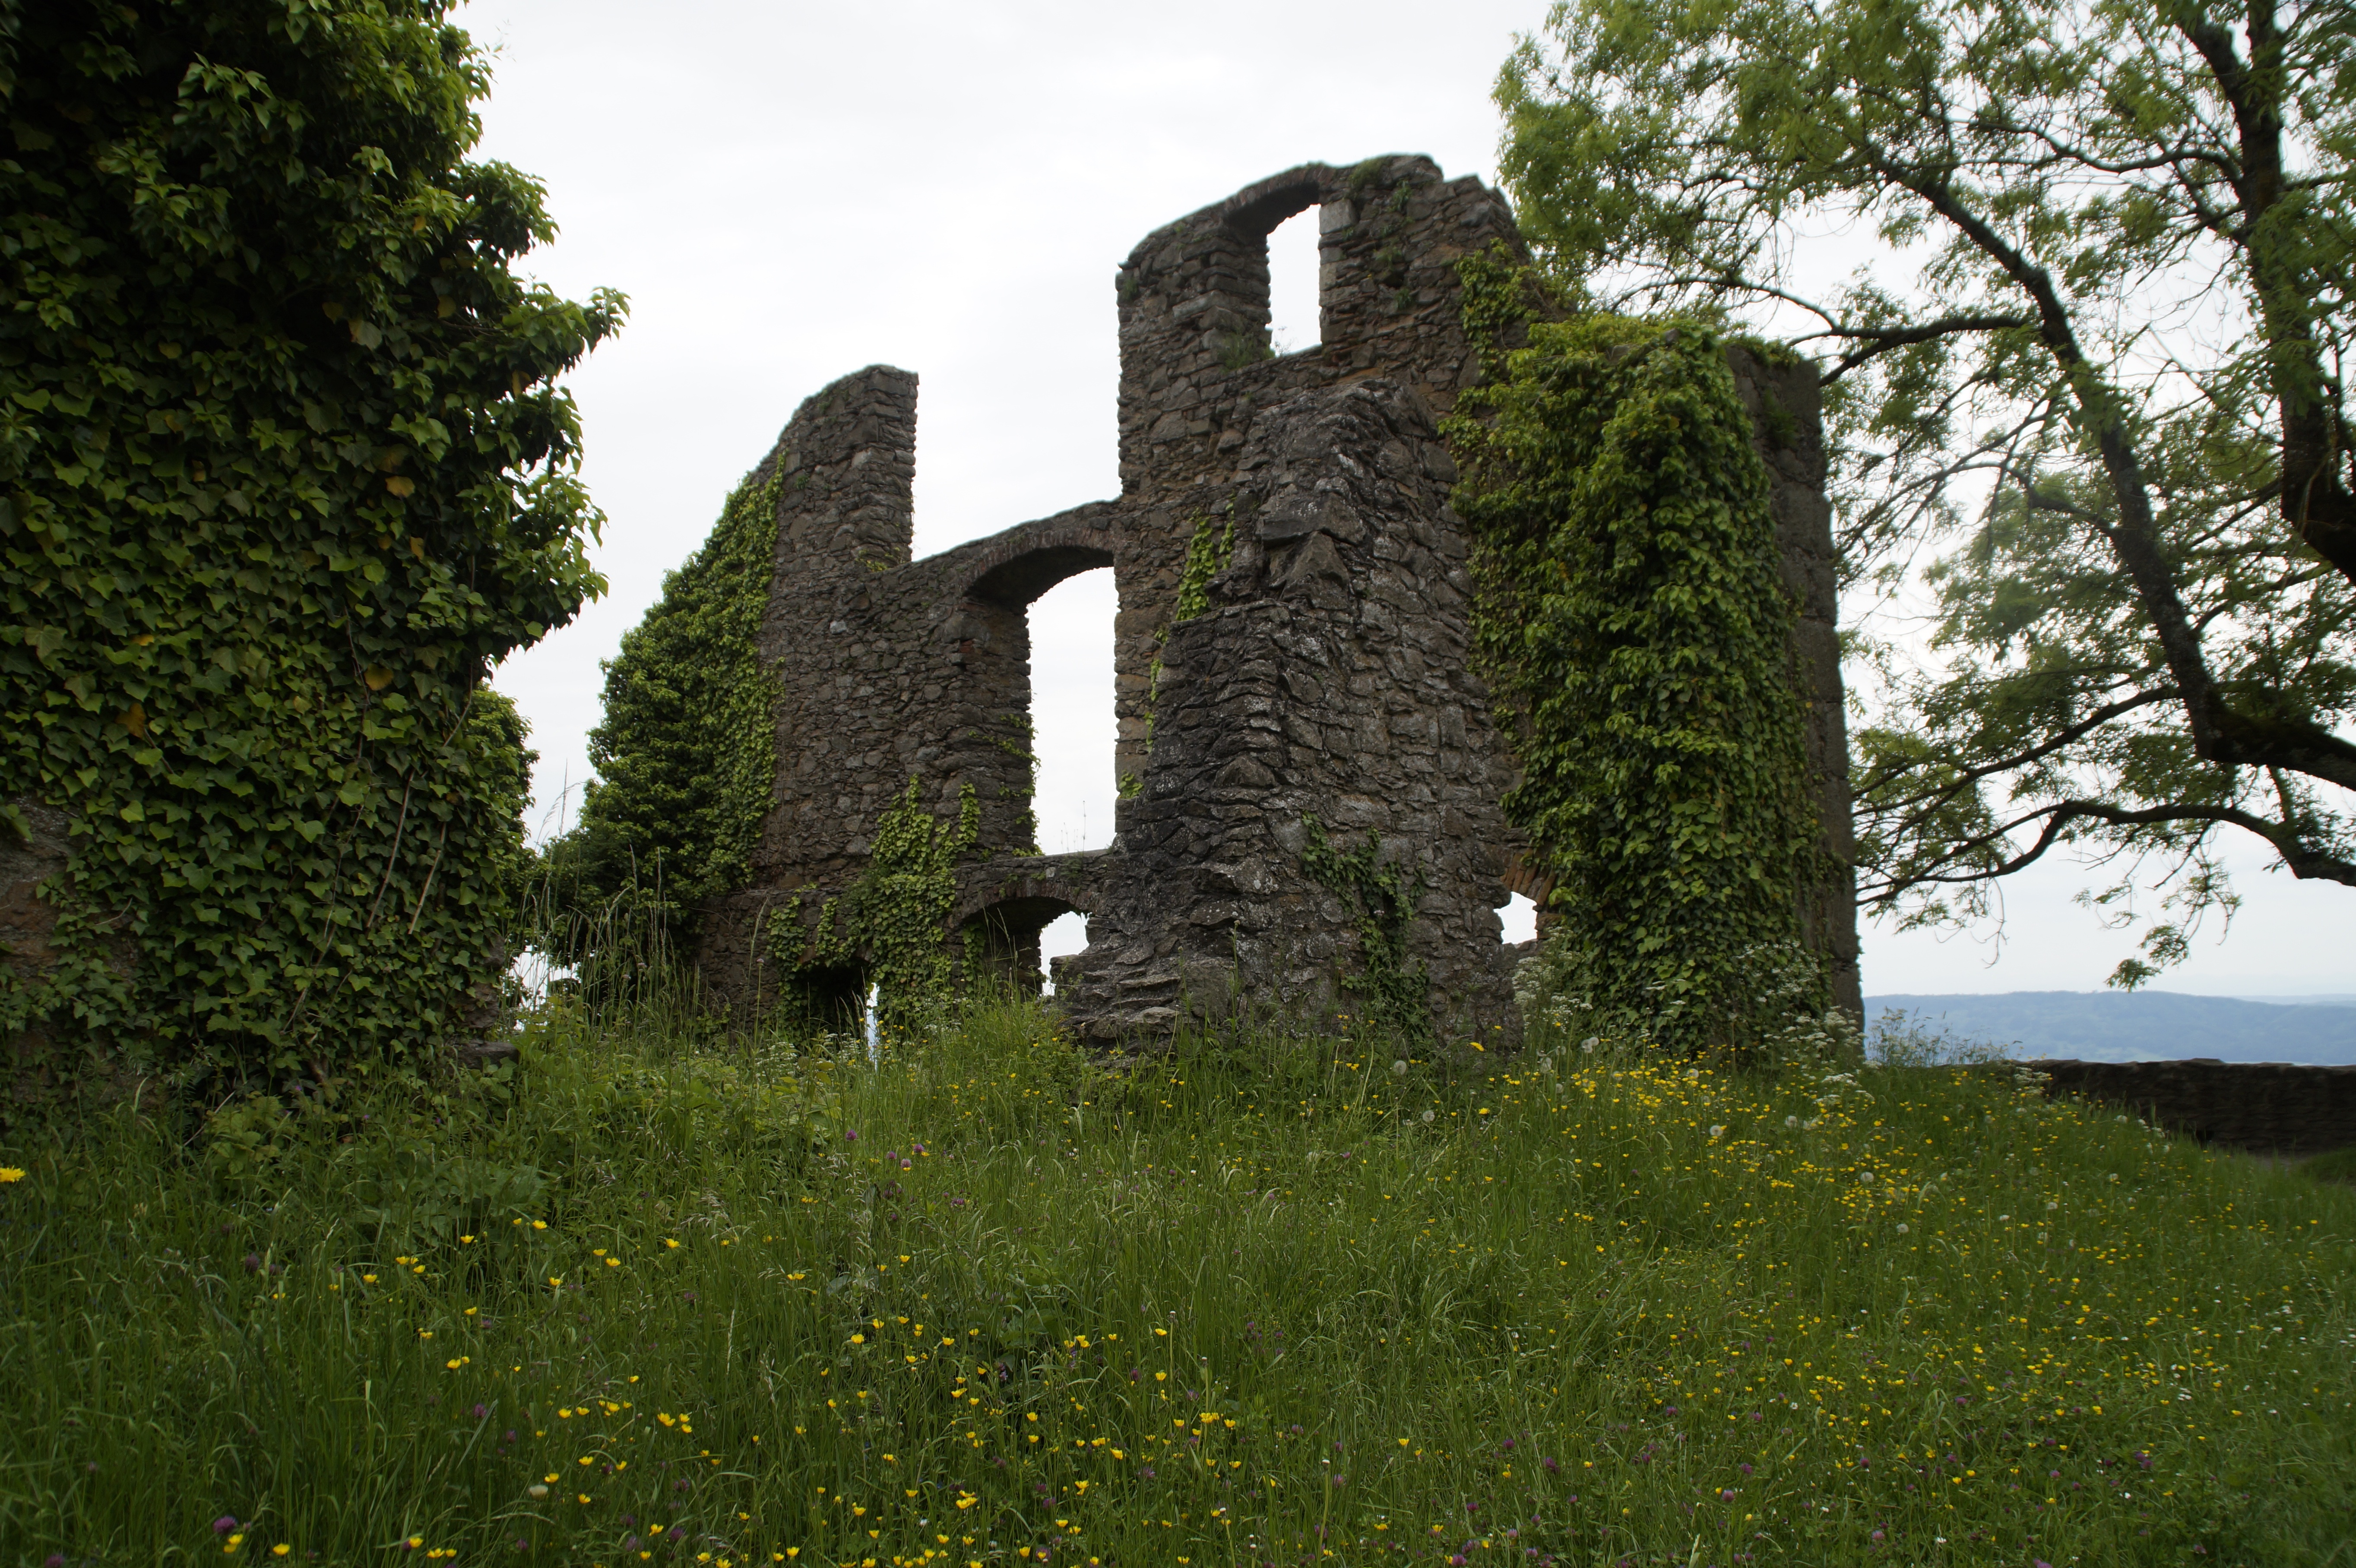
architecture, building, chateau, old, volcano, castle, chapel, ruin, sing, fortress, ruins, knight, monastery, hegau, hohentwiel, abbey, estate, guard, middle ages, masonry, defense, lake constance, rural area, defend, trutzig, impregnable